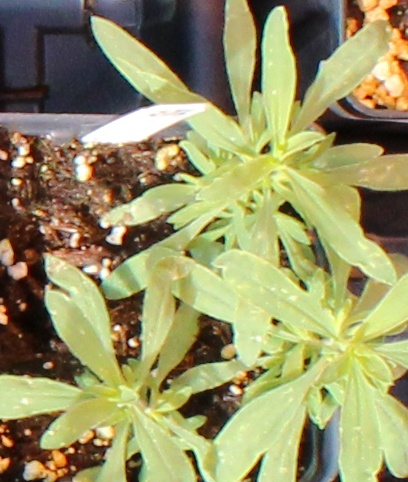
Label: Kochia